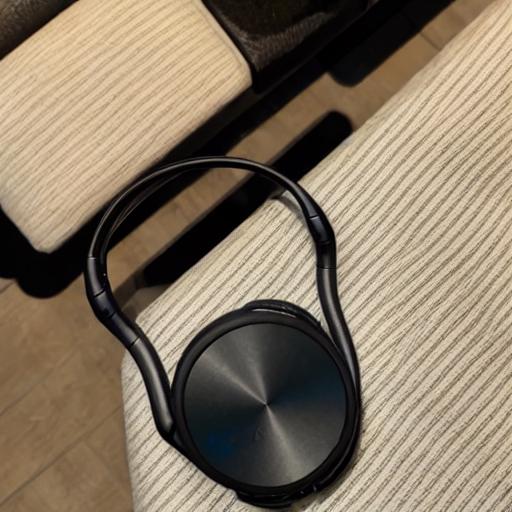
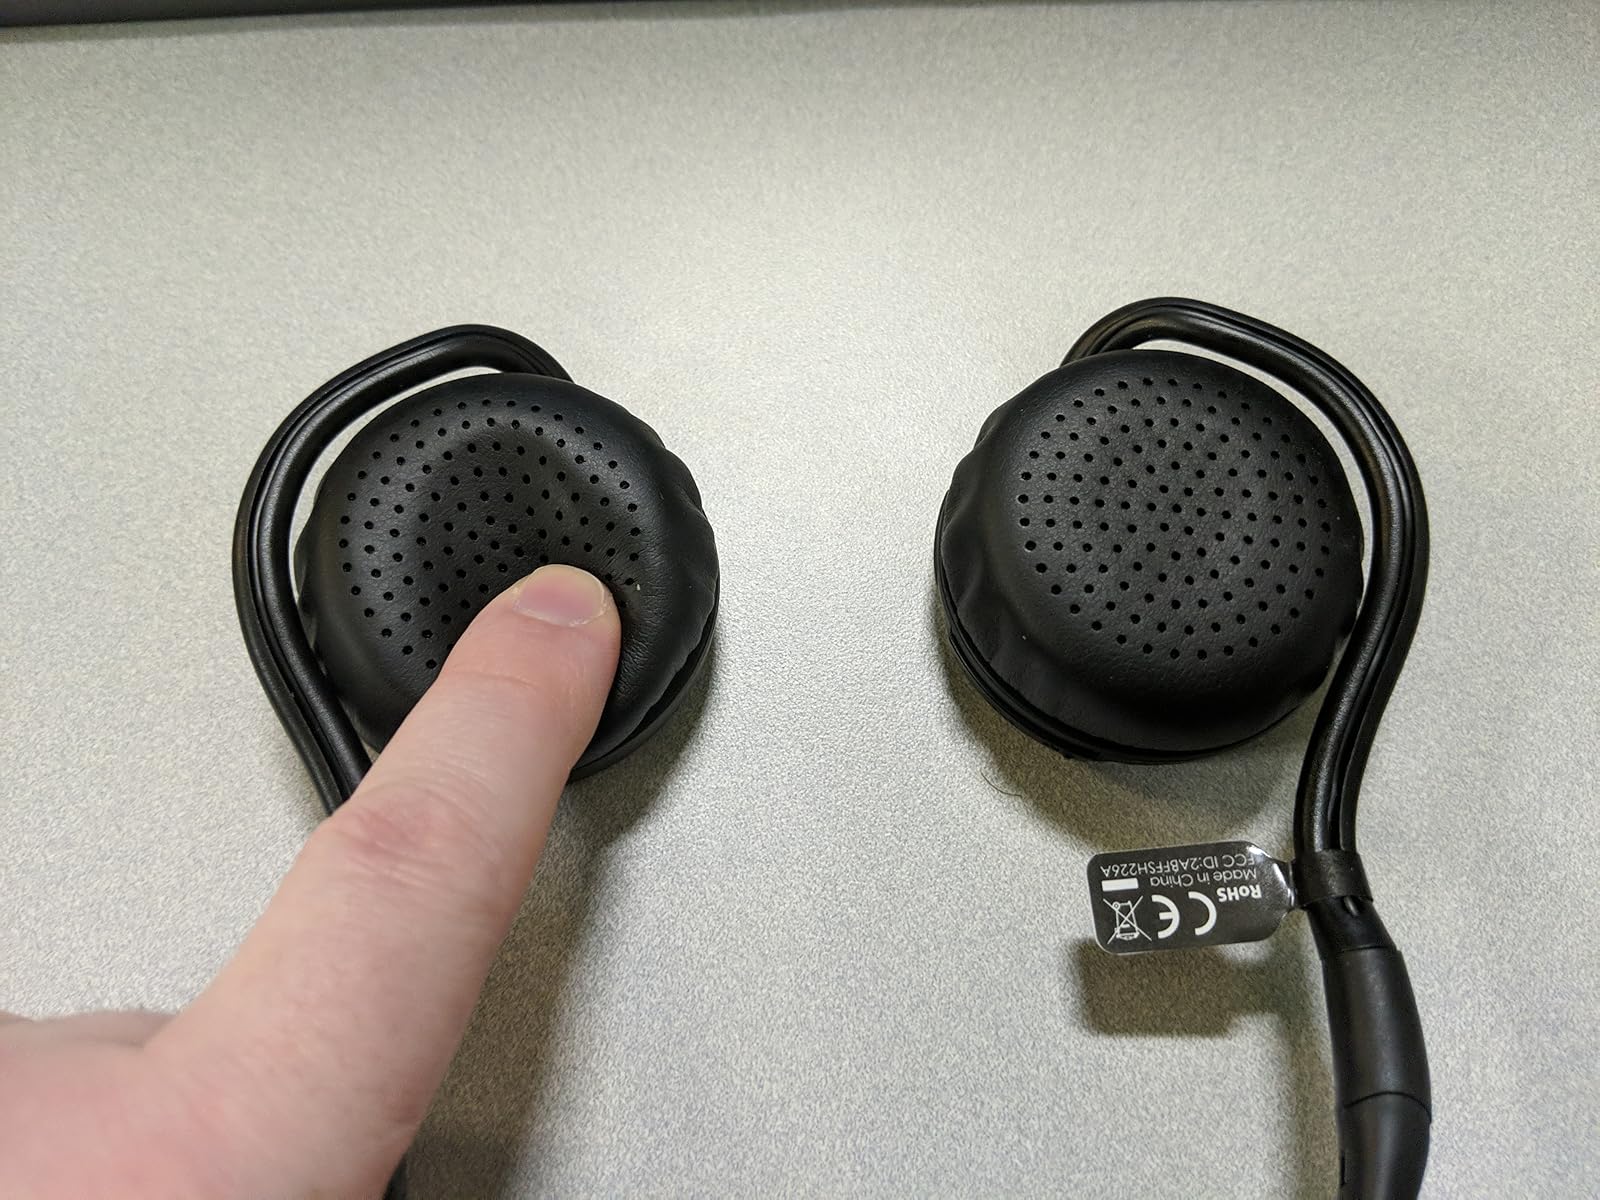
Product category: headphones
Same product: no